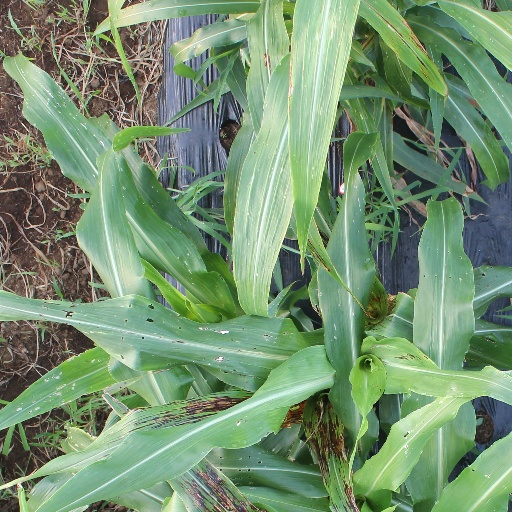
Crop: sorghum